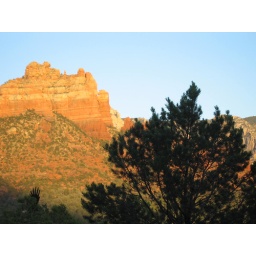
red rocks sedona. tip of wing from bird statue near hotel on left